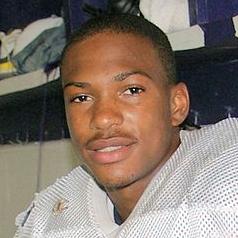
Age: 16